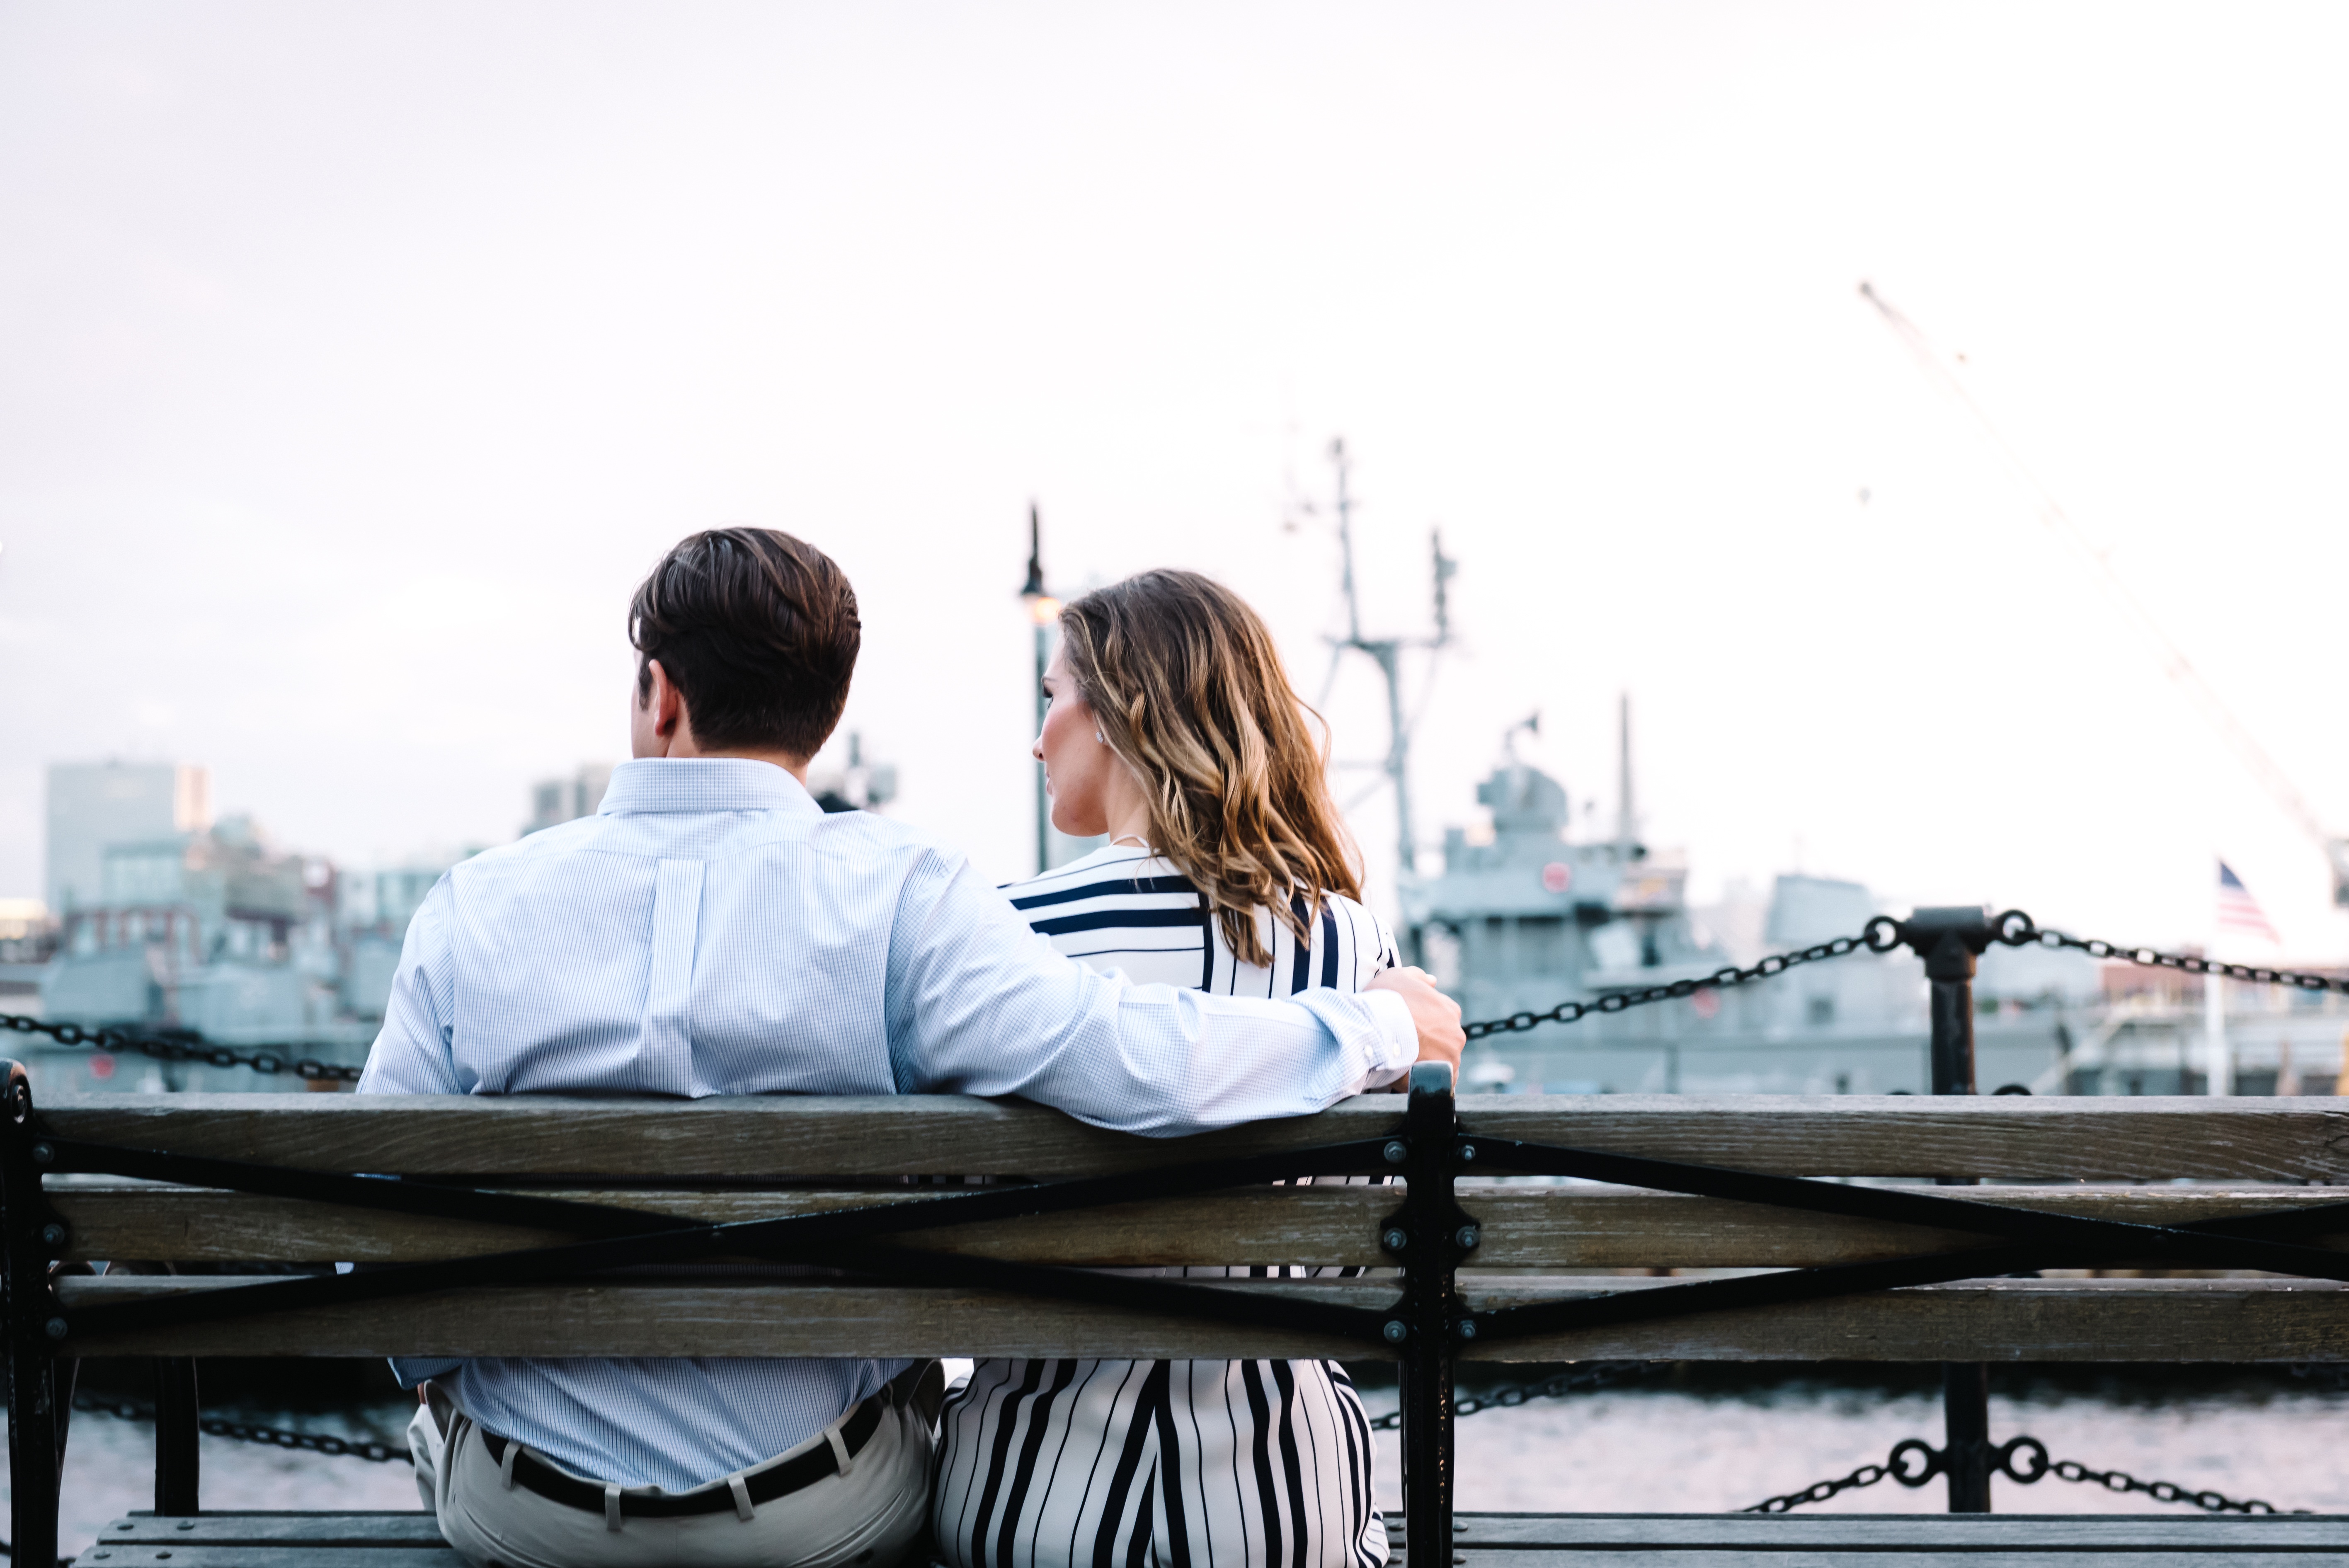
bench, seat, sitting, couple, boyfriend, girlfriend, photograph